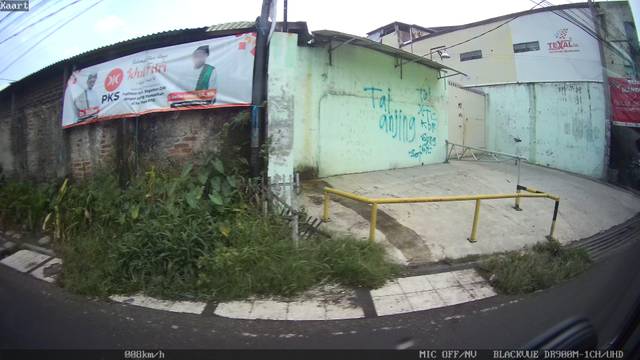
Region: Indonesia
Coordinates: -6.969, 107.591